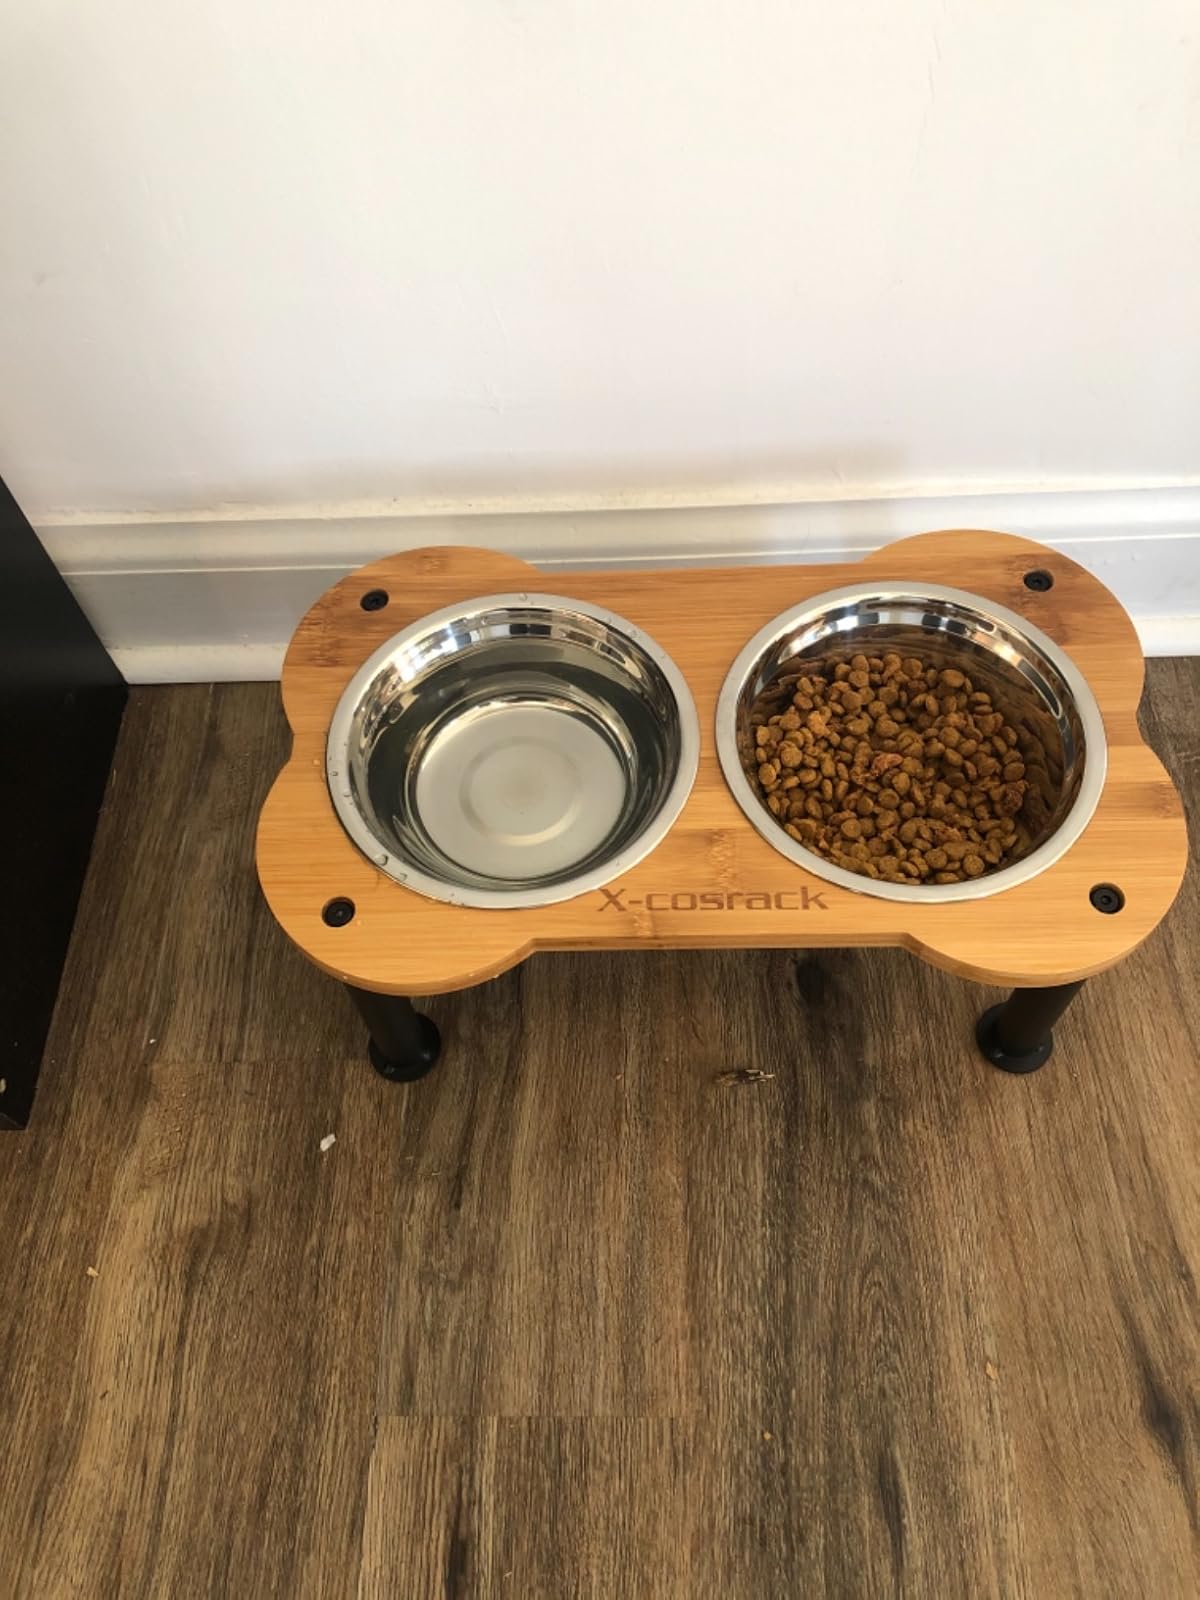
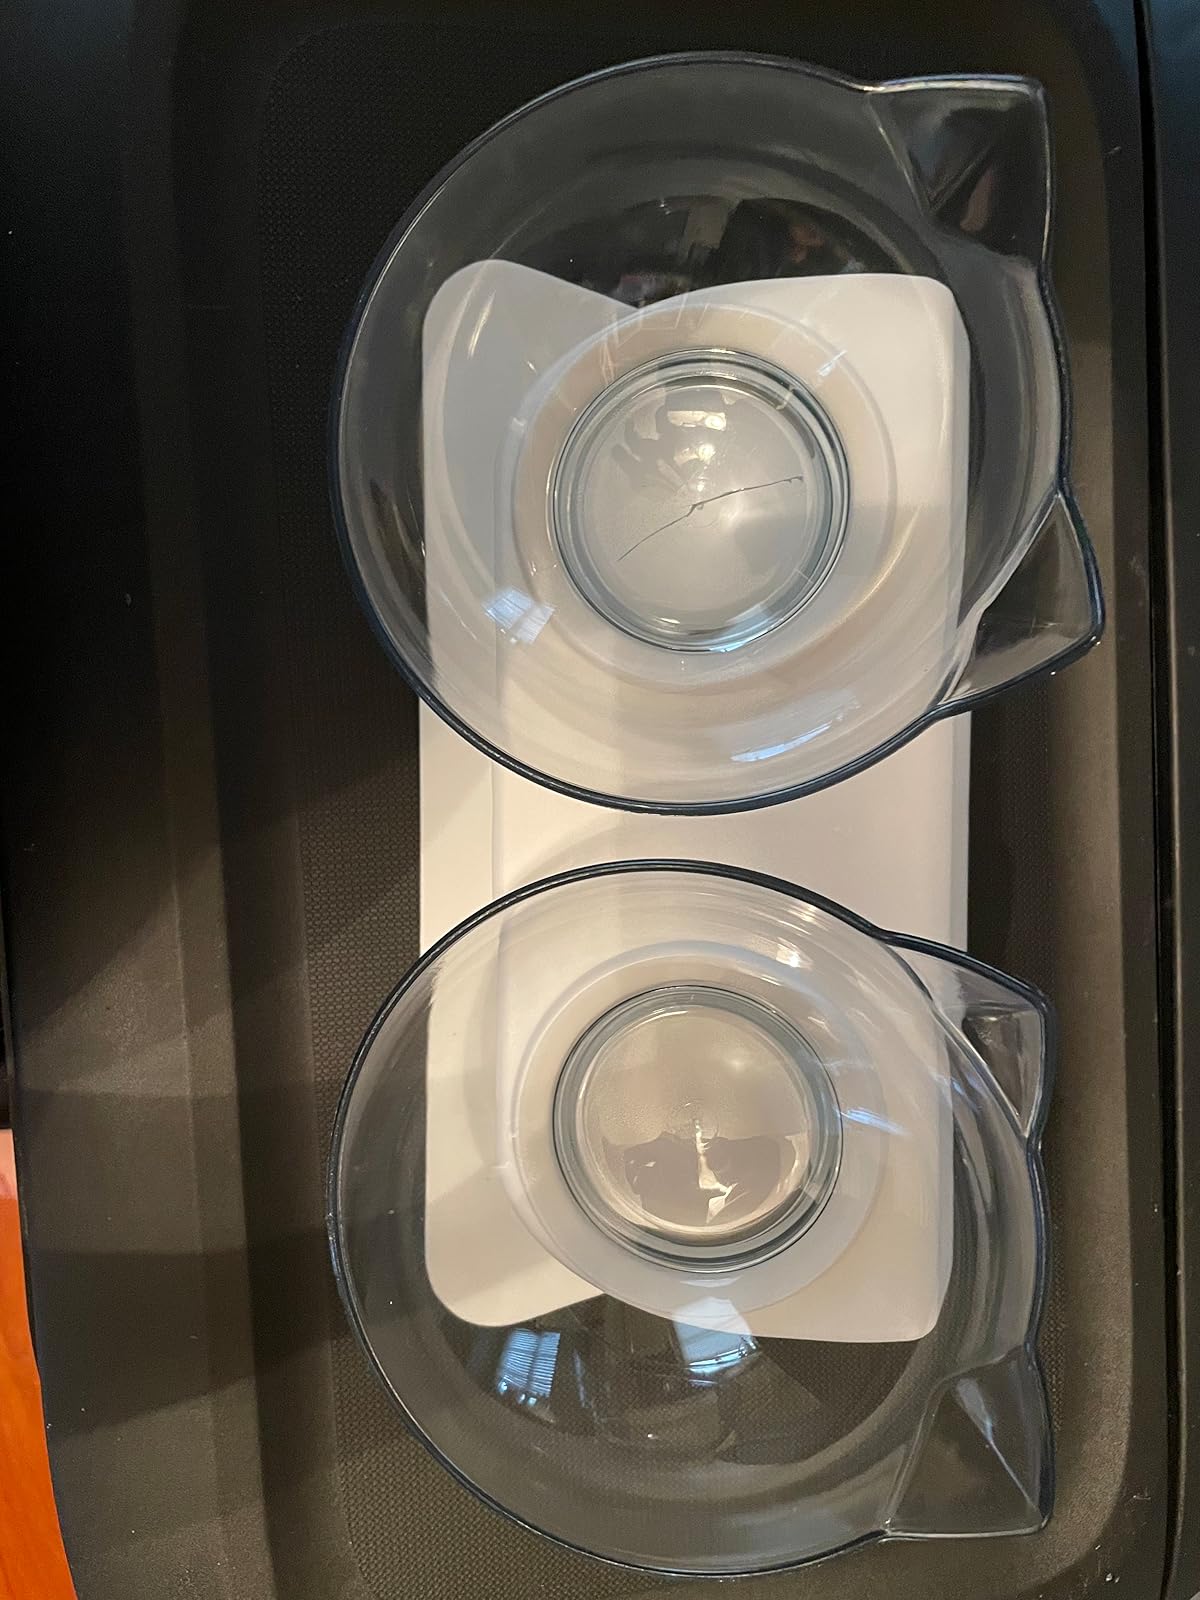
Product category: items_bowl
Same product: no